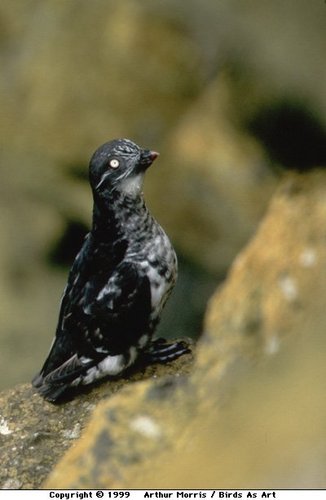
the bird has a white eyering and a small black bill.
this bird has a short wide bill, a white throat, and a white cheek patch.
this black bird has mottled-white from throat to vent and has pinhole pupils.
black bird with white eyes and black and gray speckled belly and breast. throat is gray as well.
this small bird has a short bill, a white malar stripe, and a black & white mottled breast & throat.
a small bird with a small bill and white eyes
this bird has a black crown with a black nape and white and black breast.
a short bird with black and white spots all over its chest, and very white eyes.
this bird has wings that are black and has a short billa small bird with a black and white coloring and short beak.
Species: Least Auklet